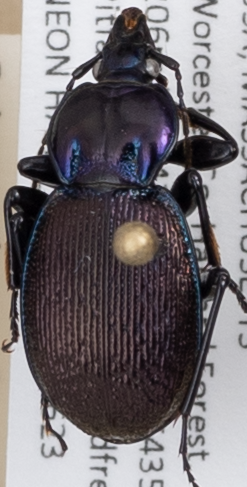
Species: Sphaeroderus stenostomus lecontei
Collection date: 2021-06-23
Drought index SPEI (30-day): -0.114
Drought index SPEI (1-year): -1.28
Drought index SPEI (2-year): -1.928